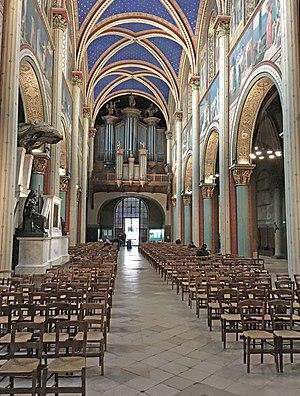
Abbaye de Saint-Germain-des-Près, nef vue vers l'Est, après restauration.
L’abbaye Saint-Germain-des-Prés, qui comprend l'actuelle église Saint-Germain-des-Prés, est une ancienne abbaye bénédictine de Paris, située 3 place Saint-Germain-des-Prés dans l'actuel 6ᵉ arrondissement. Fondée au milieu du VIᵉ siècle sous le nom de basilique Sainte-Croix et Saint-Vincent par le roi mérovingien Childebert Iᵉʳ et saint Germain, évêque de Paris, elle doit son nom actuel à ce dernier.